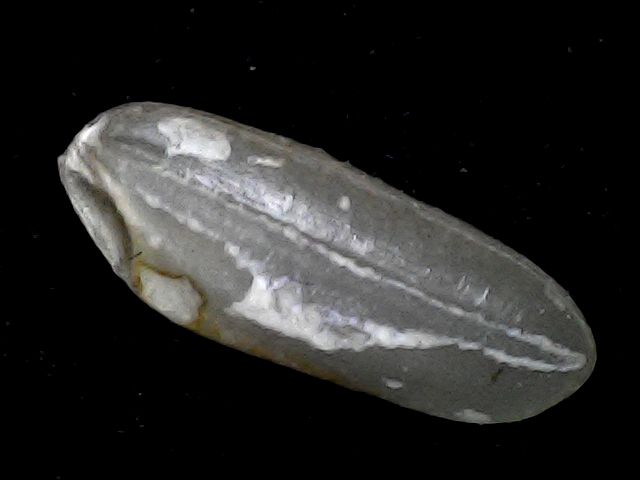
Rice variety: BD72